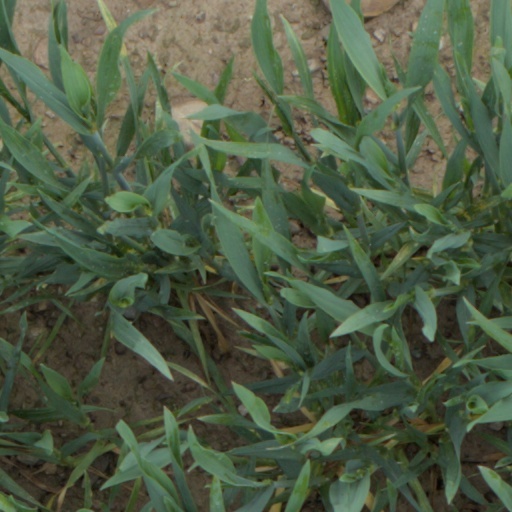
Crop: wheat